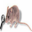
Label: mouse